Kebaya

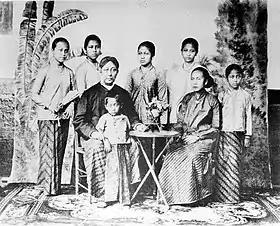
Young Kartini with her family. Here shown Javanese kebaya worn by women of Javanese aristocrats, circa 1890–1904.

Some resources also claimed that kebaya originated from Majapahit or Java, as a means to blend the existing "kemben", women's torso wrap, to be more modest and acceptable as Islamic influence began to grow in coastal Javanese towns. The kebaya perhaps served to provide body coverage to court women and elites in reaction to Islamic strictures on modesty. When the Portuguese tried to assume spice trade in Indonesia in the early 16th century, some women in Java already wore kebaya on their upper bodies. During this time in Java, kebaya was considered as reserved clothing to be worn only by royalty and nobility. Majapahit was the first that formally adopted the kebaya, and subsequently it has become the official dress of its successors, Cirebon (1445–1926), Surakarta (1745–1946) and Yogyakarta. Nevertheless, the use of kebaya among peasant women in Java only became widespread in the late 18th century when it was encouraged by the Dutch.